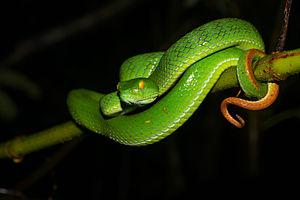
Trimeresurus macrops est une espèce de serpents de la famille des Viperidae.